IC 2448

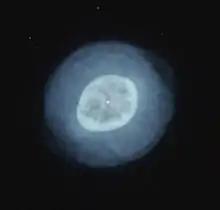

IC 2448 is an elliptical planetary nebula in the constellation of Carina. It was discovered in 1898 by Williamina Fleming. It lies near the bright star Beta Carinae. The central star of the planetary nebula is an O-type star with a spectral type of O(H)3 III-V. An analysis of "Gaia" data suggests that it is a binary system.